Breccia

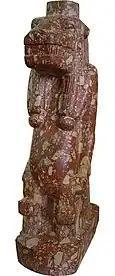
Breccia statue of the Ancient Egyptian goddess Tawaret

For thousands of years, the striking visual appearance of breccias has made them a popular sculptural and architectural material. Breccia was used for column bases in the Minoan palace of Knossos on Crete in about 1800 BC. Breccia was used on a limited scale by the ancient Egyptians; one of the best-known examples is the statue of the goddess Tawaret in the British Museum. Breccia was regarded by the Romans as an especially precious stone and was often used in high-profile public buildings. Many types of marble are brecciated, such as Breccia Oniciata.